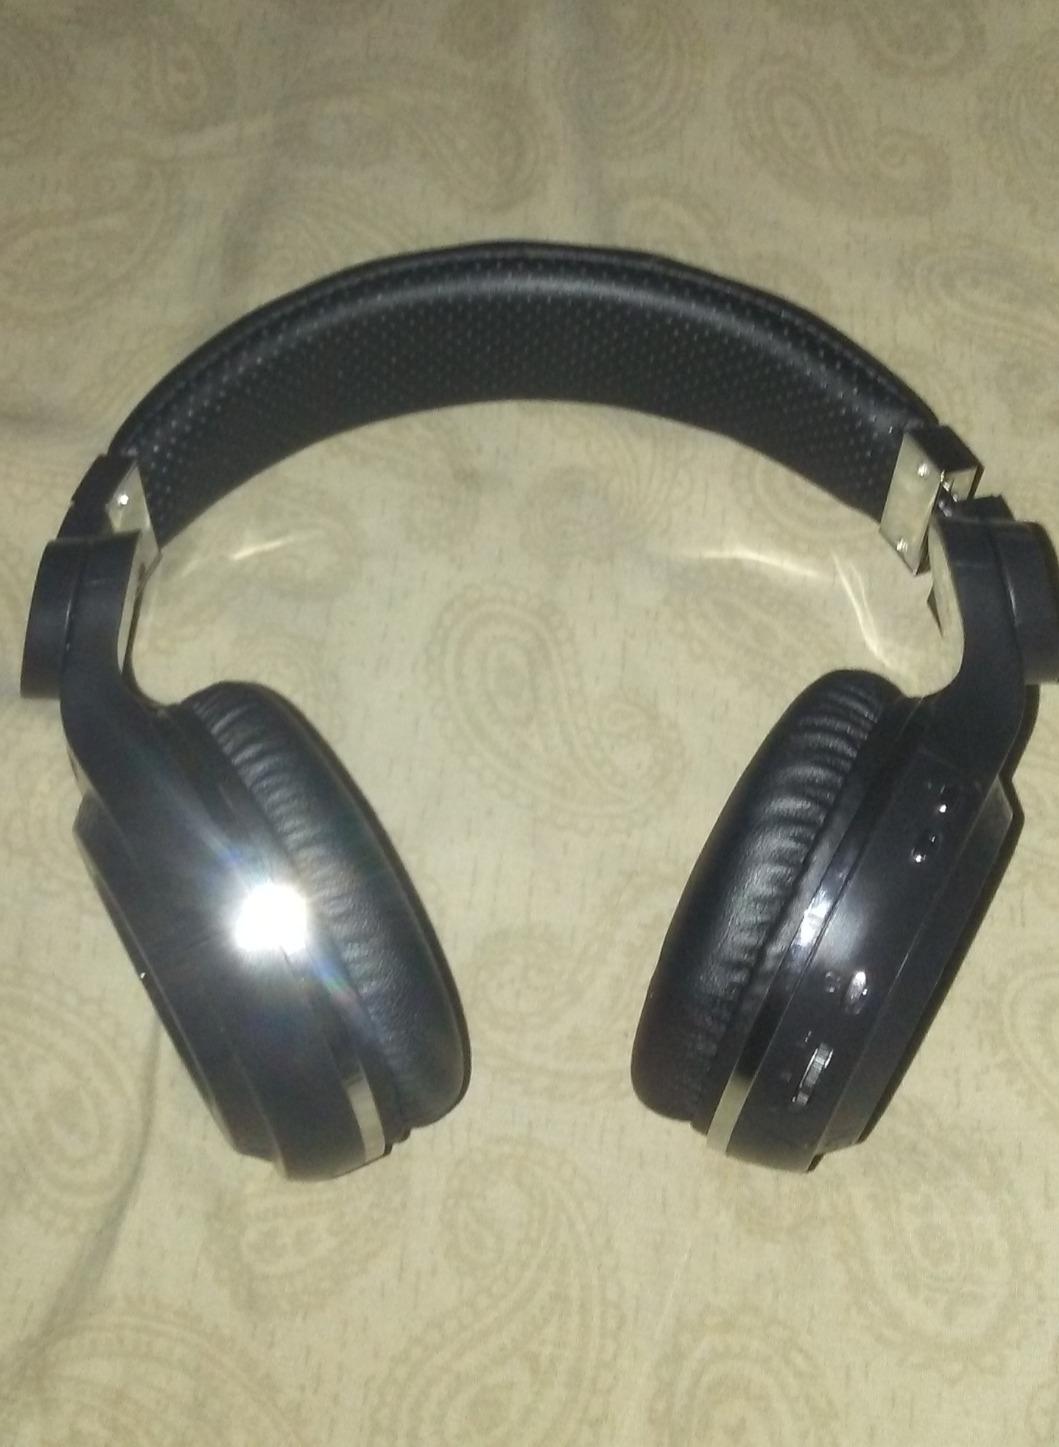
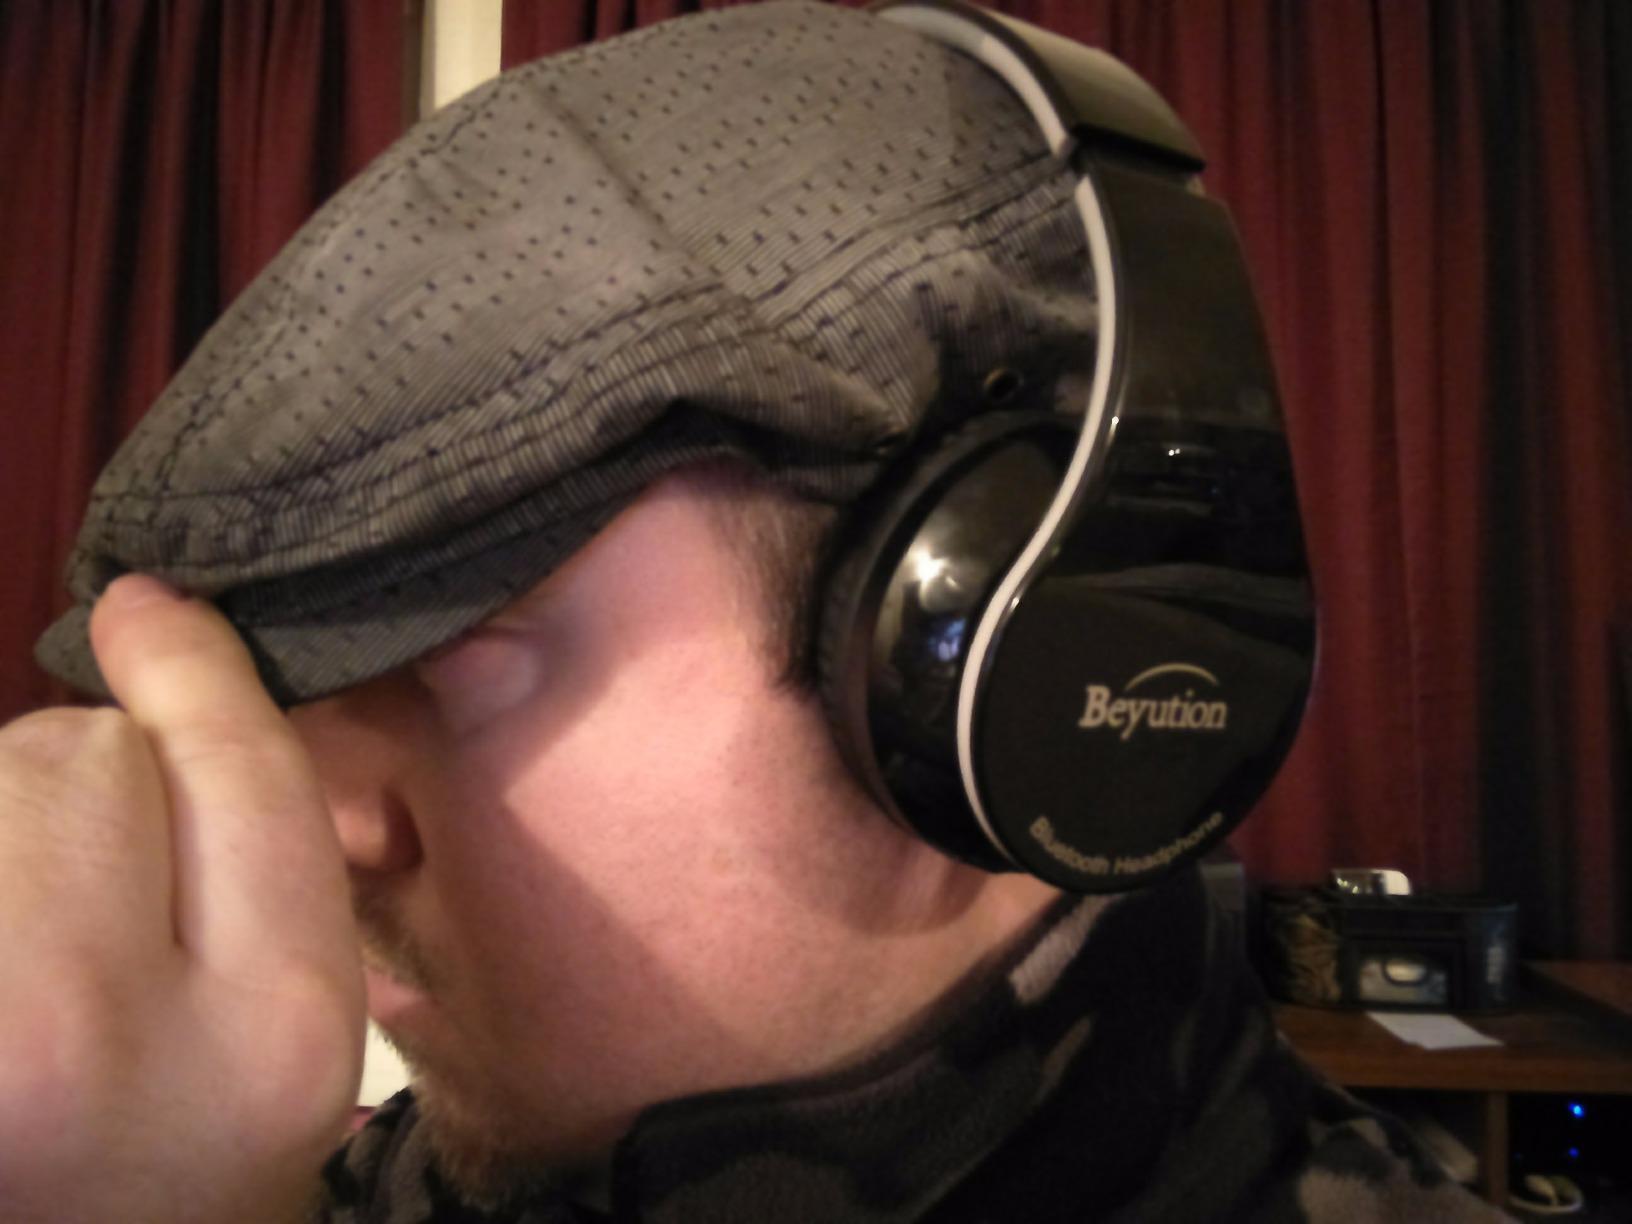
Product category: headphones
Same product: no